Chaplain

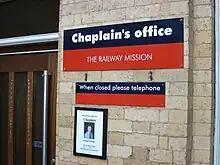
Chaplain's Office, York railway station

There are also chaplains to private clubs, television or radio stations, family, community teams, groups such as Boys' and Girls' Brigade companies and Scout troops, airports, cruise ships, nightclubs, and theaters.